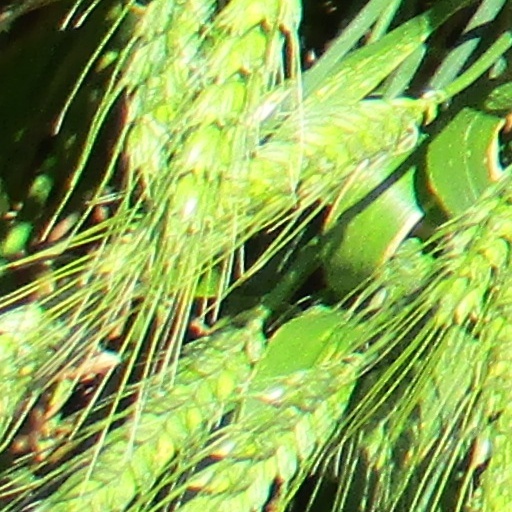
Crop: wheat